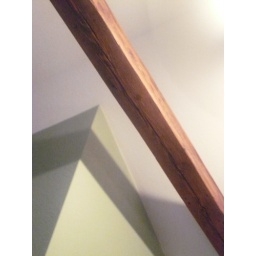
The line of the wooden beam and the lines of the wall create a line within the image.